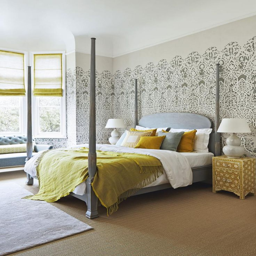
use wallpaper to frame traditional features by choosing a design with a vertical fade .